Lowther Clarke

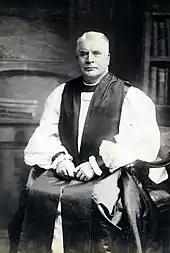
Clarke in 1907

The question of the reunion of the churches was given some consideration, but little progress was made. There was, however, much expansion in the social work of the church, and several successful secondary schools were established, including the Melbourne Church of England Girls' Grammar School, Trinity Grammar School in Kew and Firbank Grammar School in Brighton which Clarke named after his birthplace. In 1910 Clarke persuaded the Parliament of Victoria to establish the Melbourne College of Divinity to examine for and grant degrees. In March 1920 Clarke went to London to attend the Lambeth Conference and in November resigned as Archbishop of Melbourne.